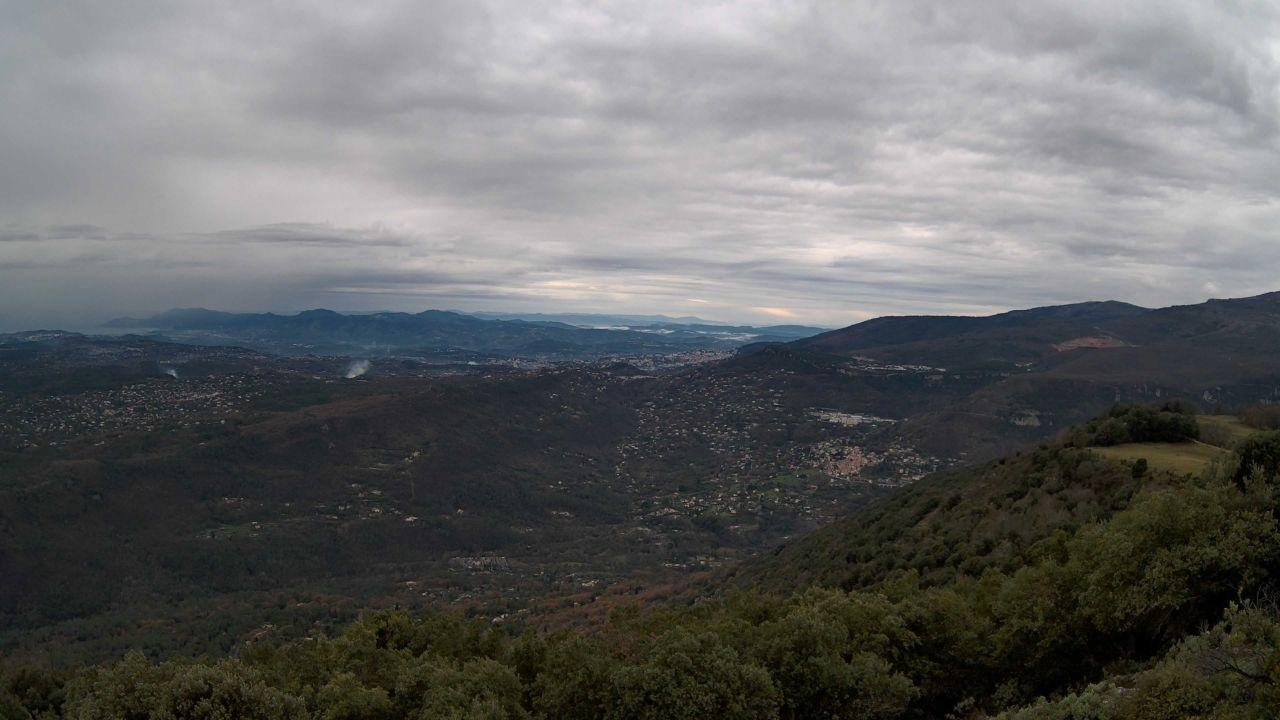
Fire: no
Smoke: yes